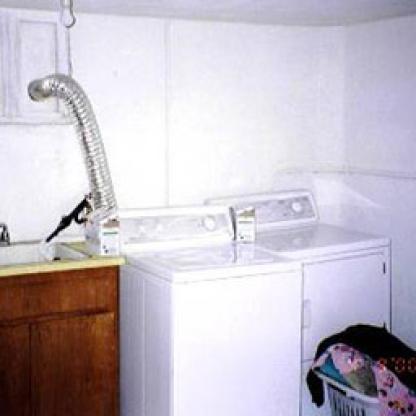
Scene: Indoor